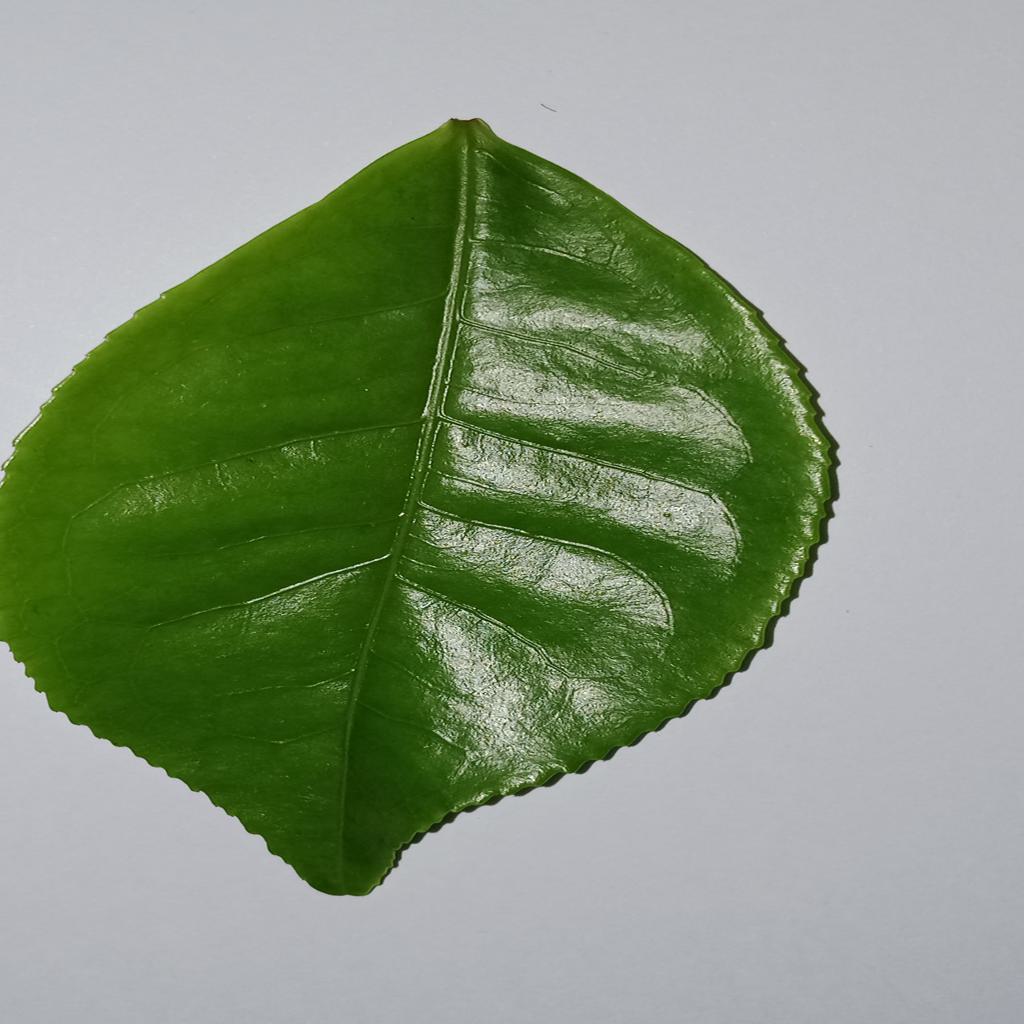
Label: Healthy